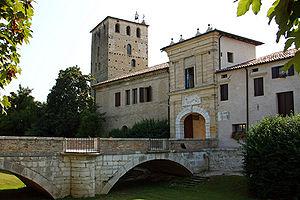
L'association I Borghi più belli d'Italia est née en mars 2001 sous l'impulsion de Conseil du tourisme de l'ANCI.